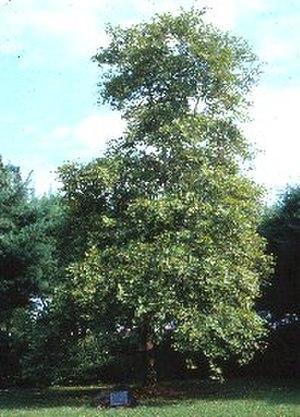
L’arbre d'Hippocrate est un platane sous lequel, selon la légende, Hippocrate aurait enseigné à ses élèves la médecine. Paul de Tarse aurait, prétendument, également enseigné sous cet arbre. L'arbre, situé sur l'île grecque de Cos, est un platane d'Orient. Avec un tronc d'une circonférence d'environ 12 m, cet arbre est réputé être le plus grand platane d'Europe.